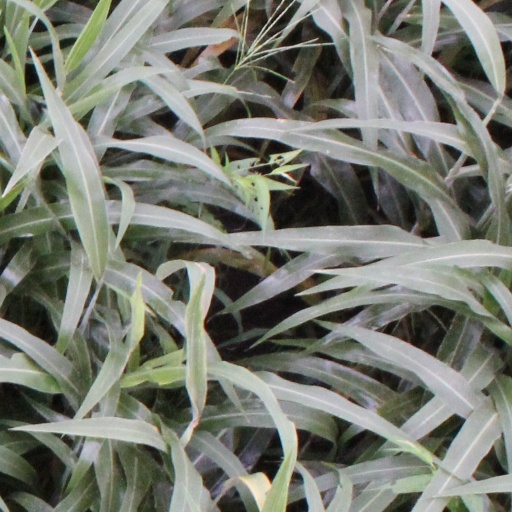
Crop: sorghum